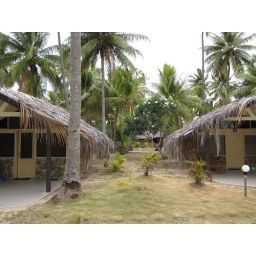
Our house is the one in the middle, 20m from the beach